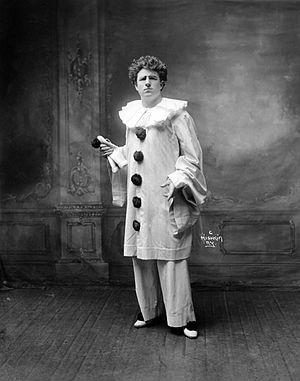
Giovanni Martinelli est un ténor d'opéra d'origine italienne, né à Montagnana le 22 octobre 1885, décédé à New York le 2 février 1969, ayant fait l'essentiel de sa carrière au Metropolitan Opera de New York.